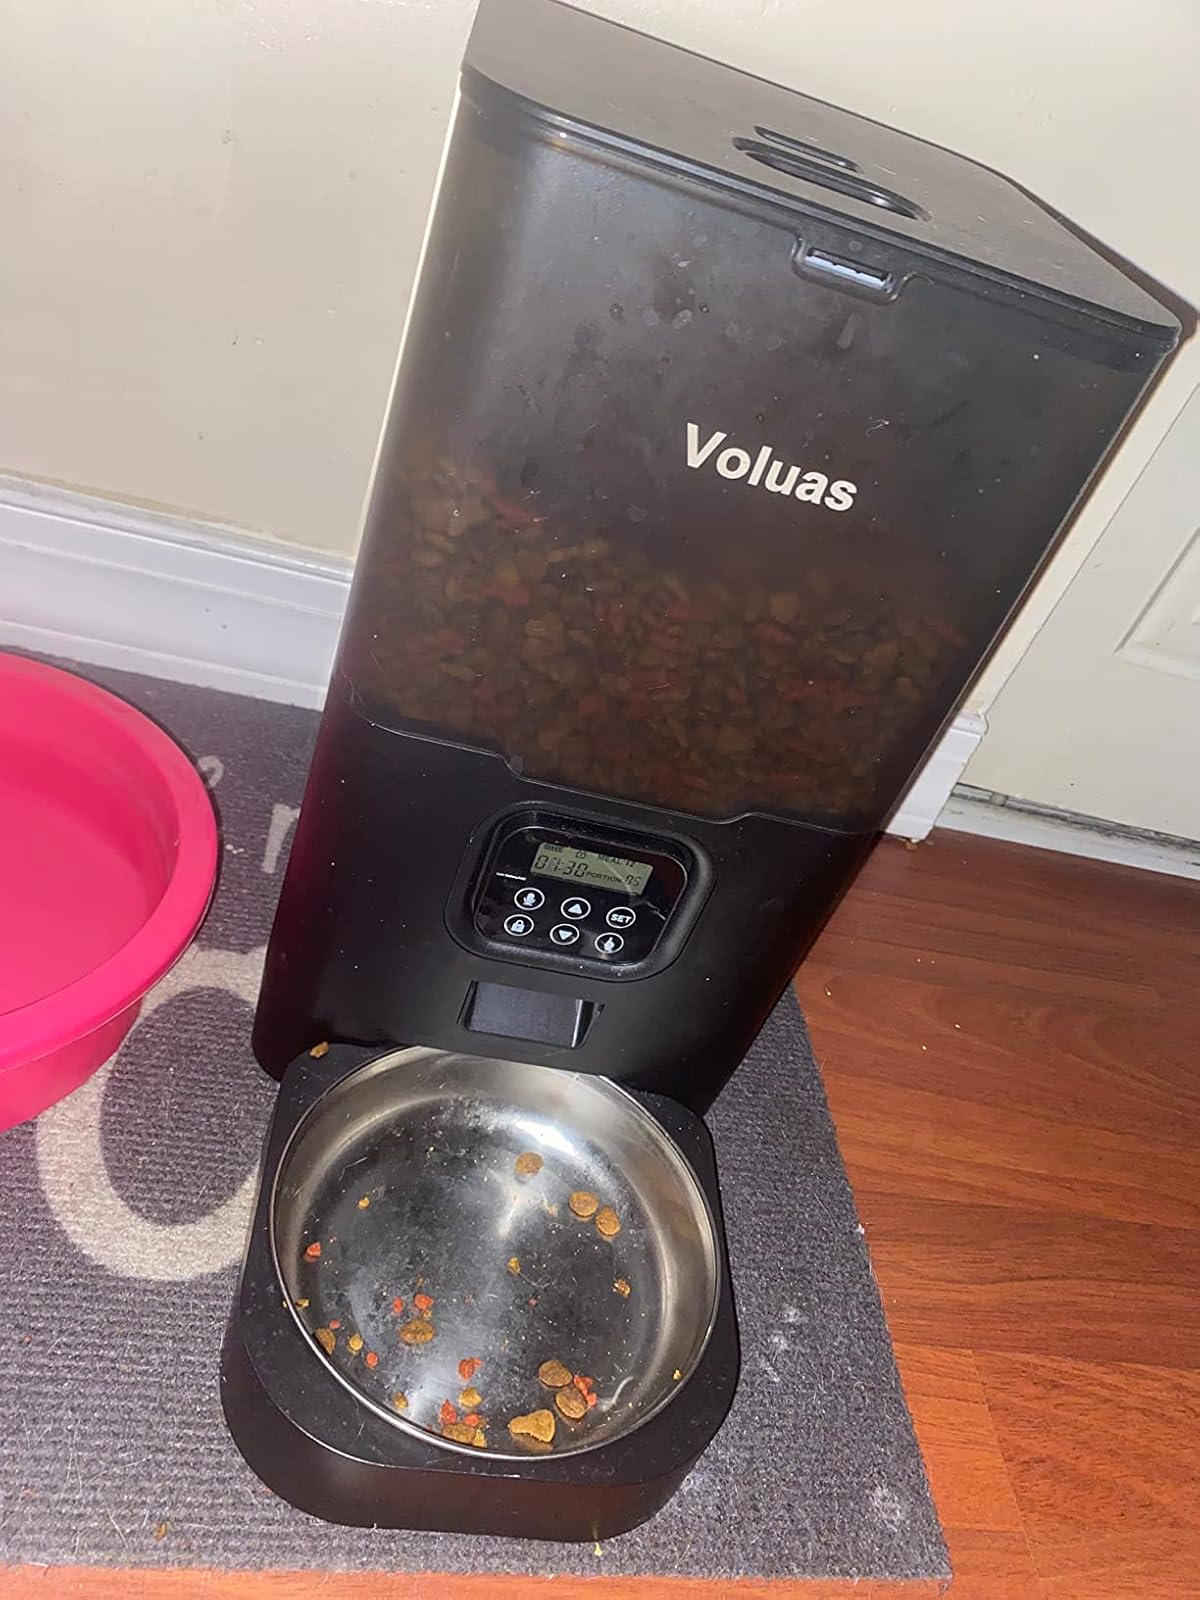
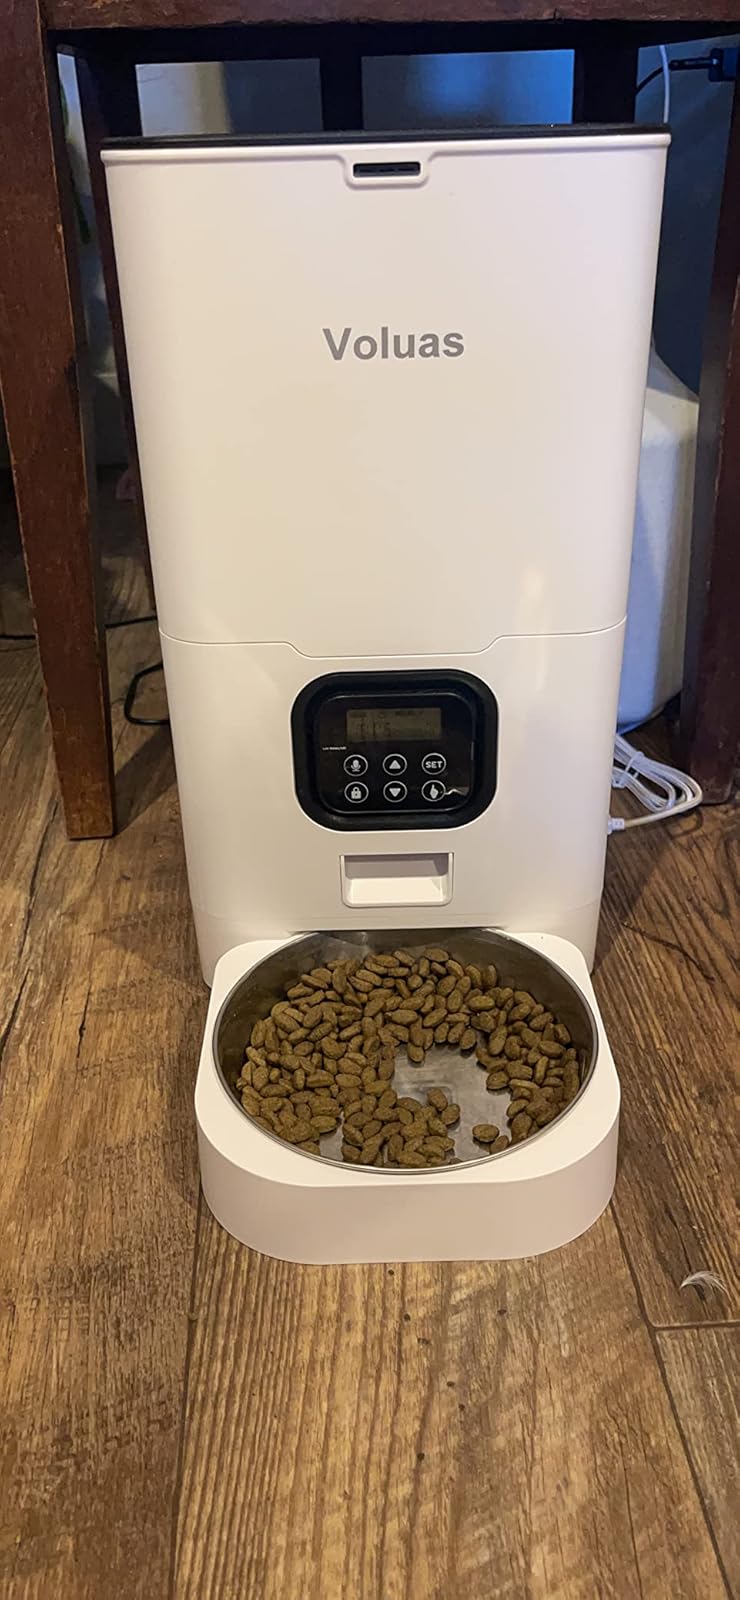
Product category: items_feeder
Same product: no